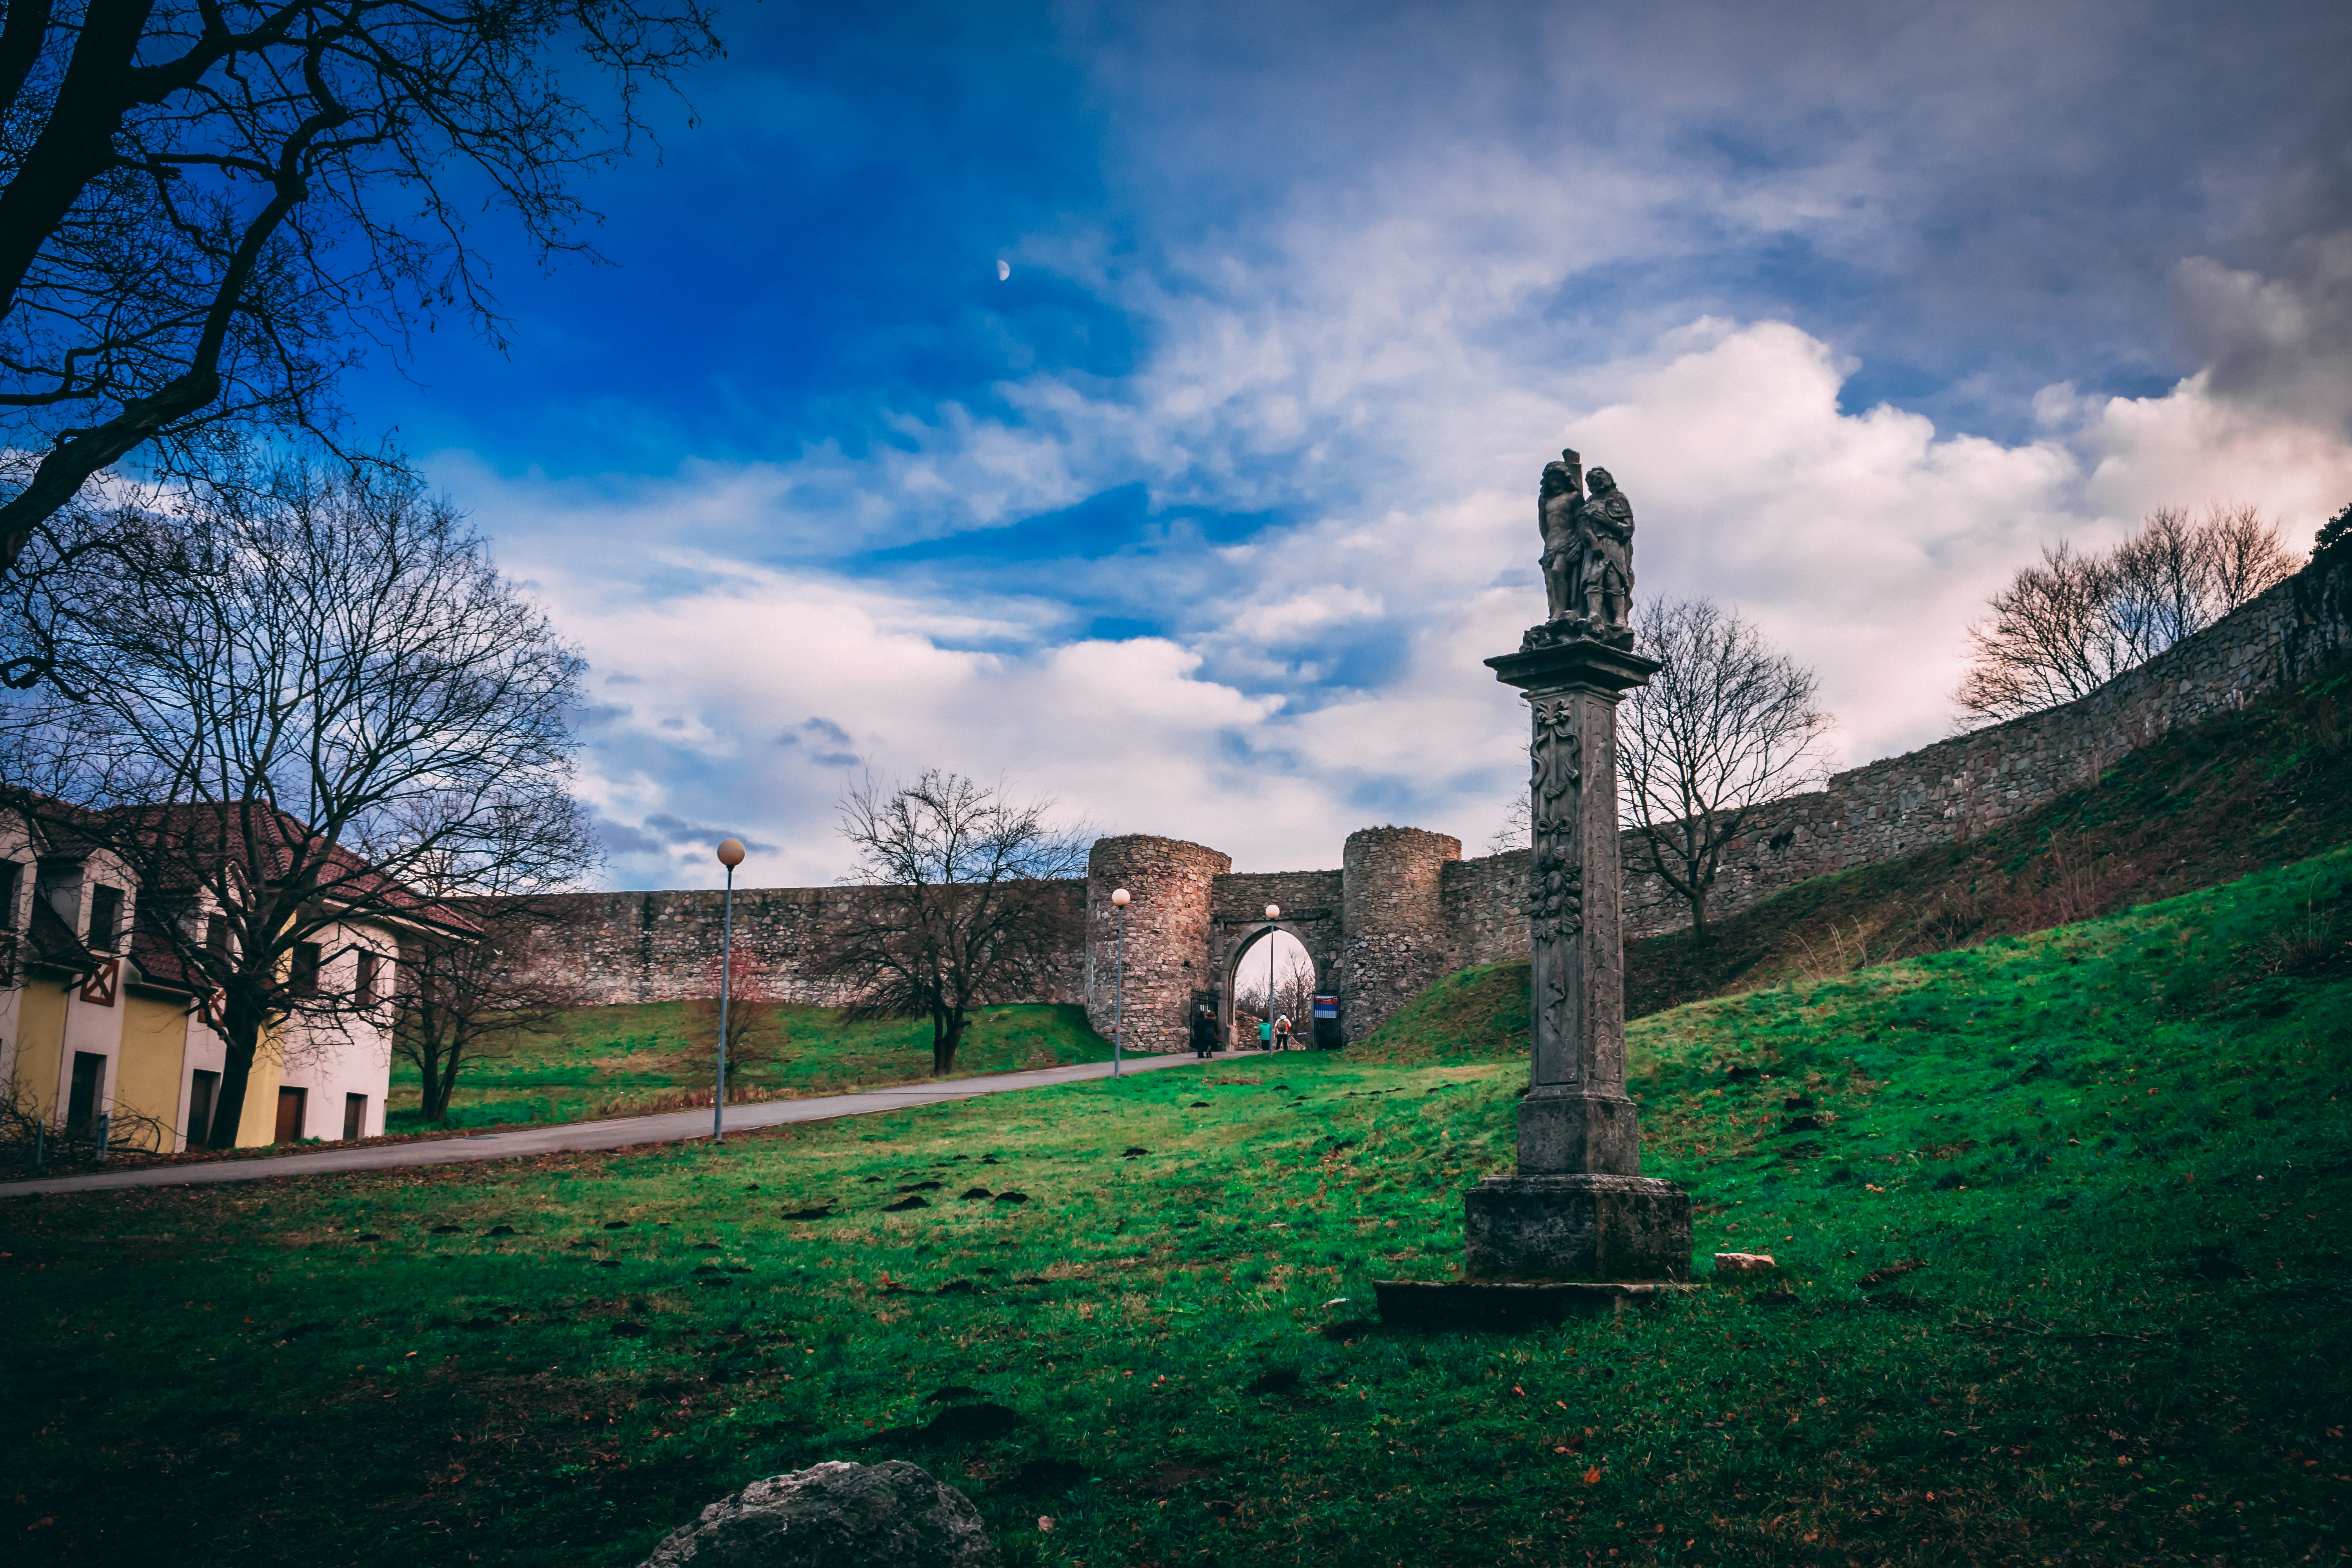
sky, green, cloud, grass, tree, architecture, photography, atmosphere, building, castle, spring, ruins, rural area, sunlight, house, history, stock photography, church, tower, estate, city, mountain, meteorological phenomenon, panorama